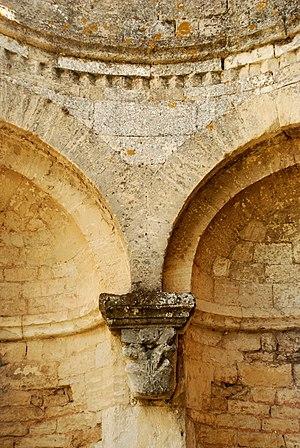
France - Gard - Chapelle Saint-Martin de Saint-Victor-la-Coste
La chapelle Saint-Martin est une chapelle romane en ruines située à Saint-Victor-la-Coste dans le département français du Gard en région Occitanie.